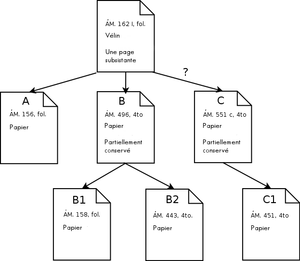
La saga de Hrafnkell ou Saga de Hrafnkell Godi-de-Freyr est une des plus célèbres sagas islandaises. Probablement écrite à la fin du XIIIᵉ siècle, elle fait partie de la catégorie appelée Sagas des Islandais, qui racontent les faits marquants des premiers colonisateurs de l'Islande et de leurs descendants au Xᵉ siècle. Par son style et sa construction elle est un des chefs-d'œuvre du genre, et elle a joué un rôle central dans les études et les débats sur l’origine des sagas islandaises.